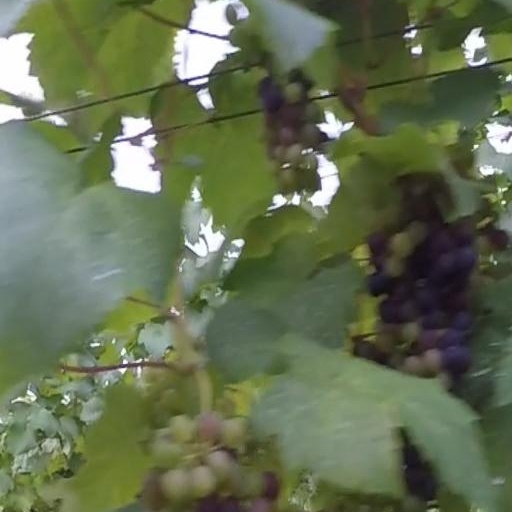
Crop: grape